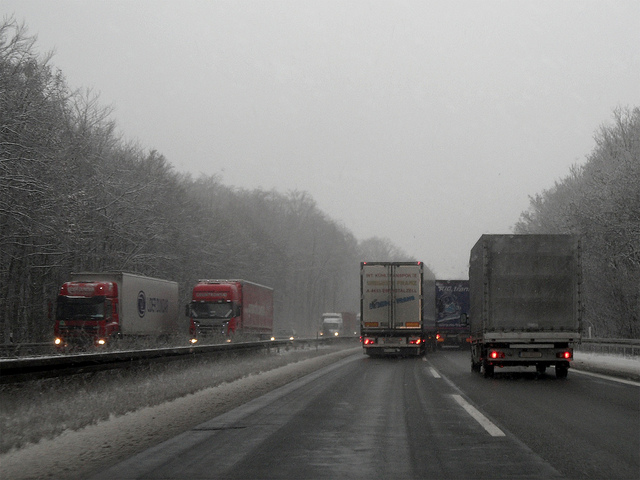
user: Given an image and a question. Answer the question in a short answer. Question: What kind of weather is this? Short Answer:
assistant: snowy